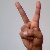
The image shows a hand gesture representing the letter 'V' in Indian Sign Language.